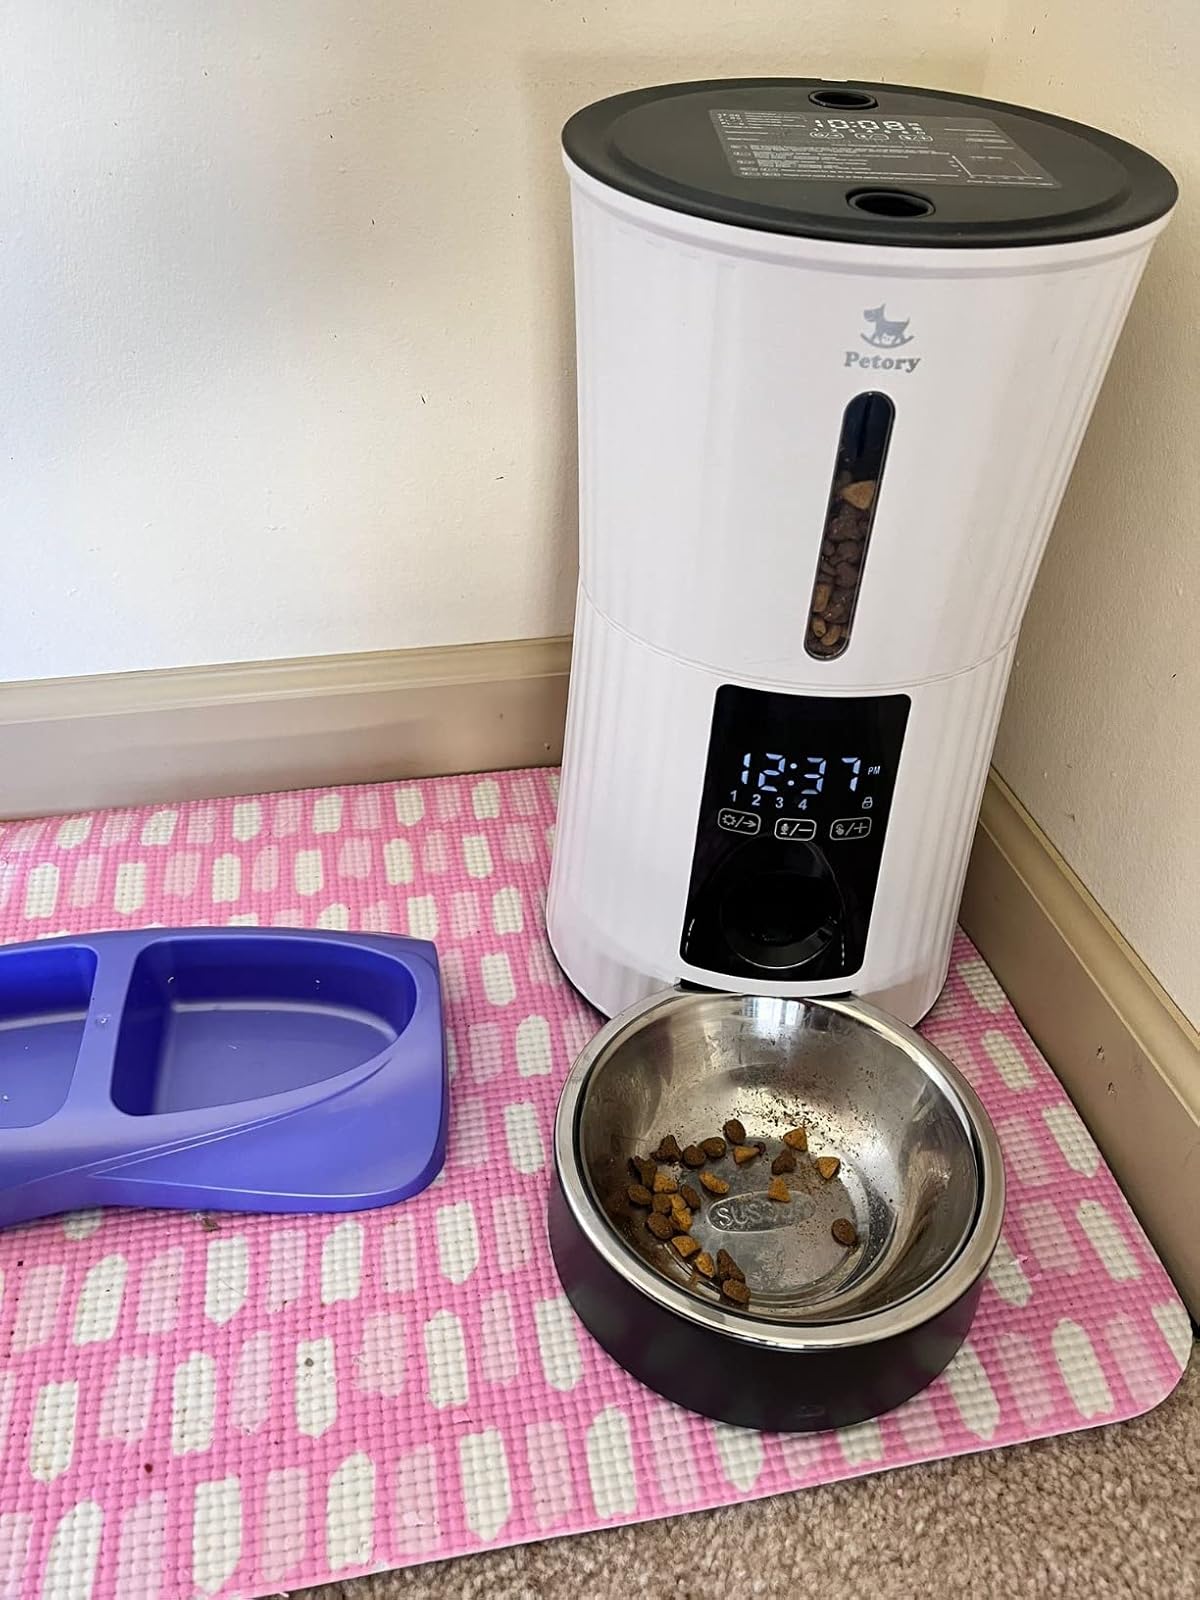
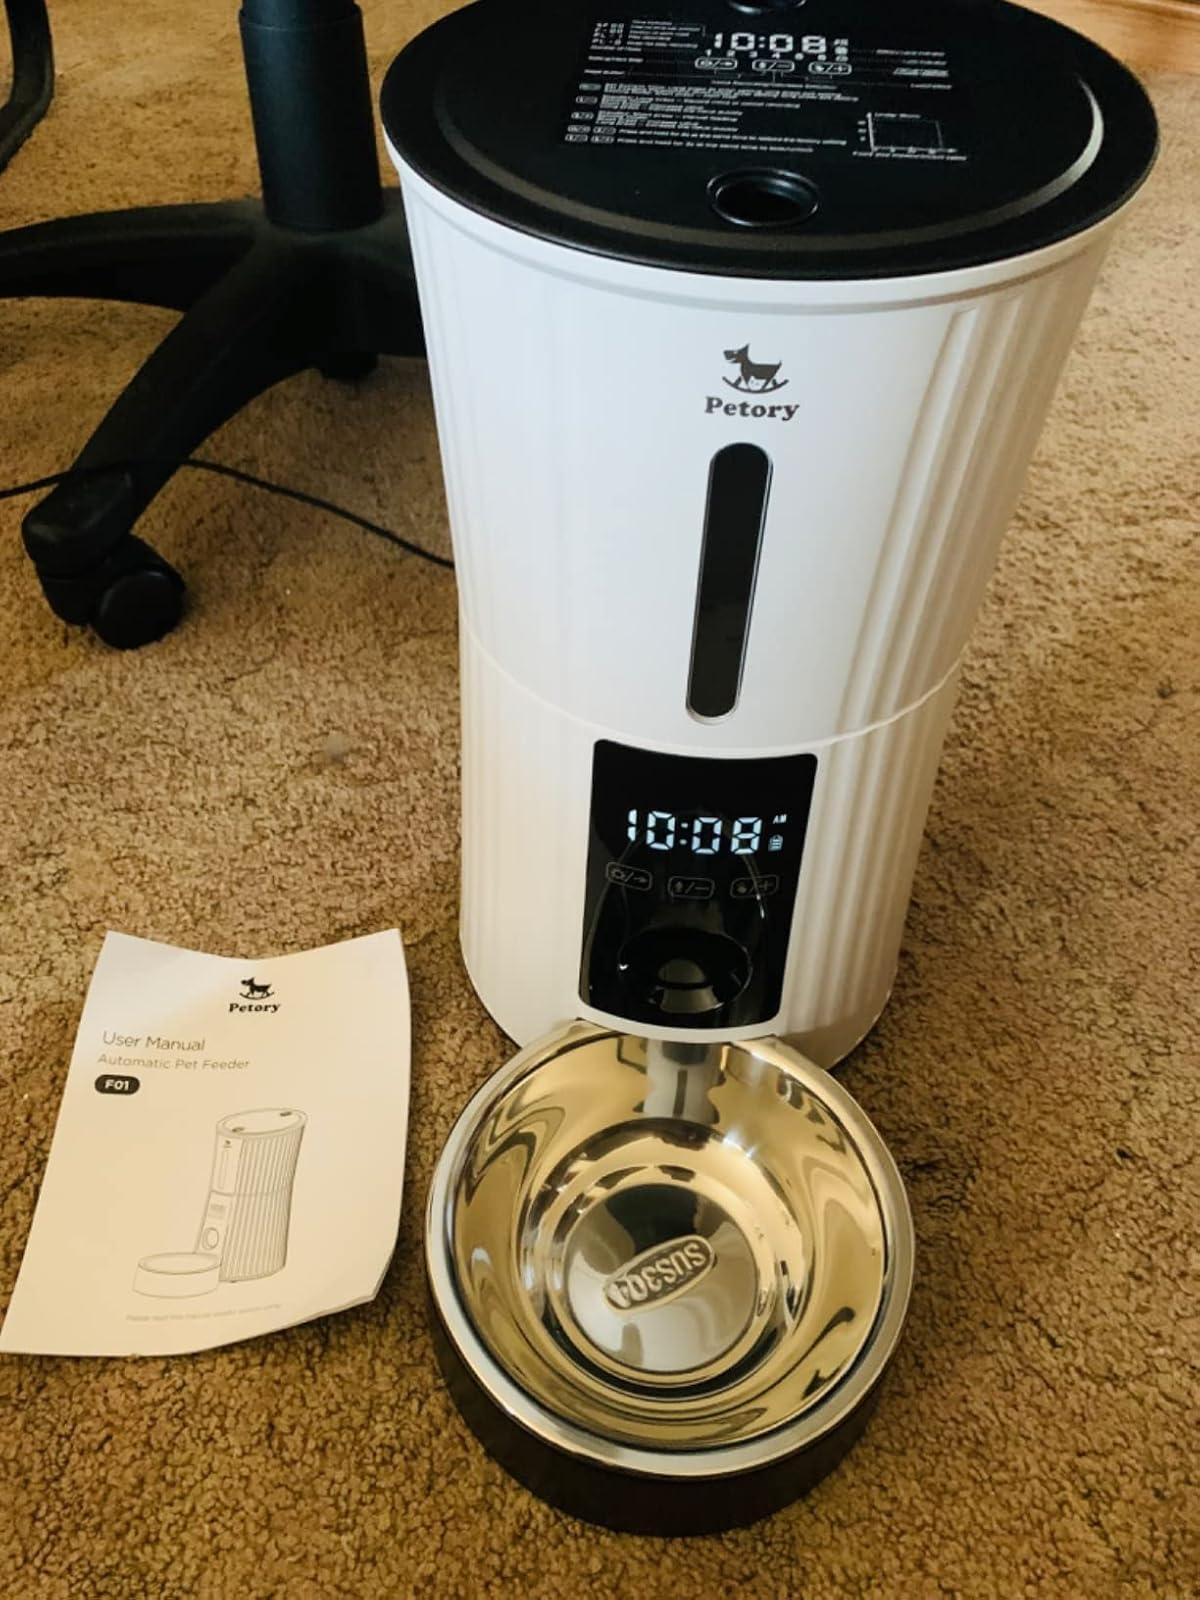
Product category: items_feeder
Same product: yes